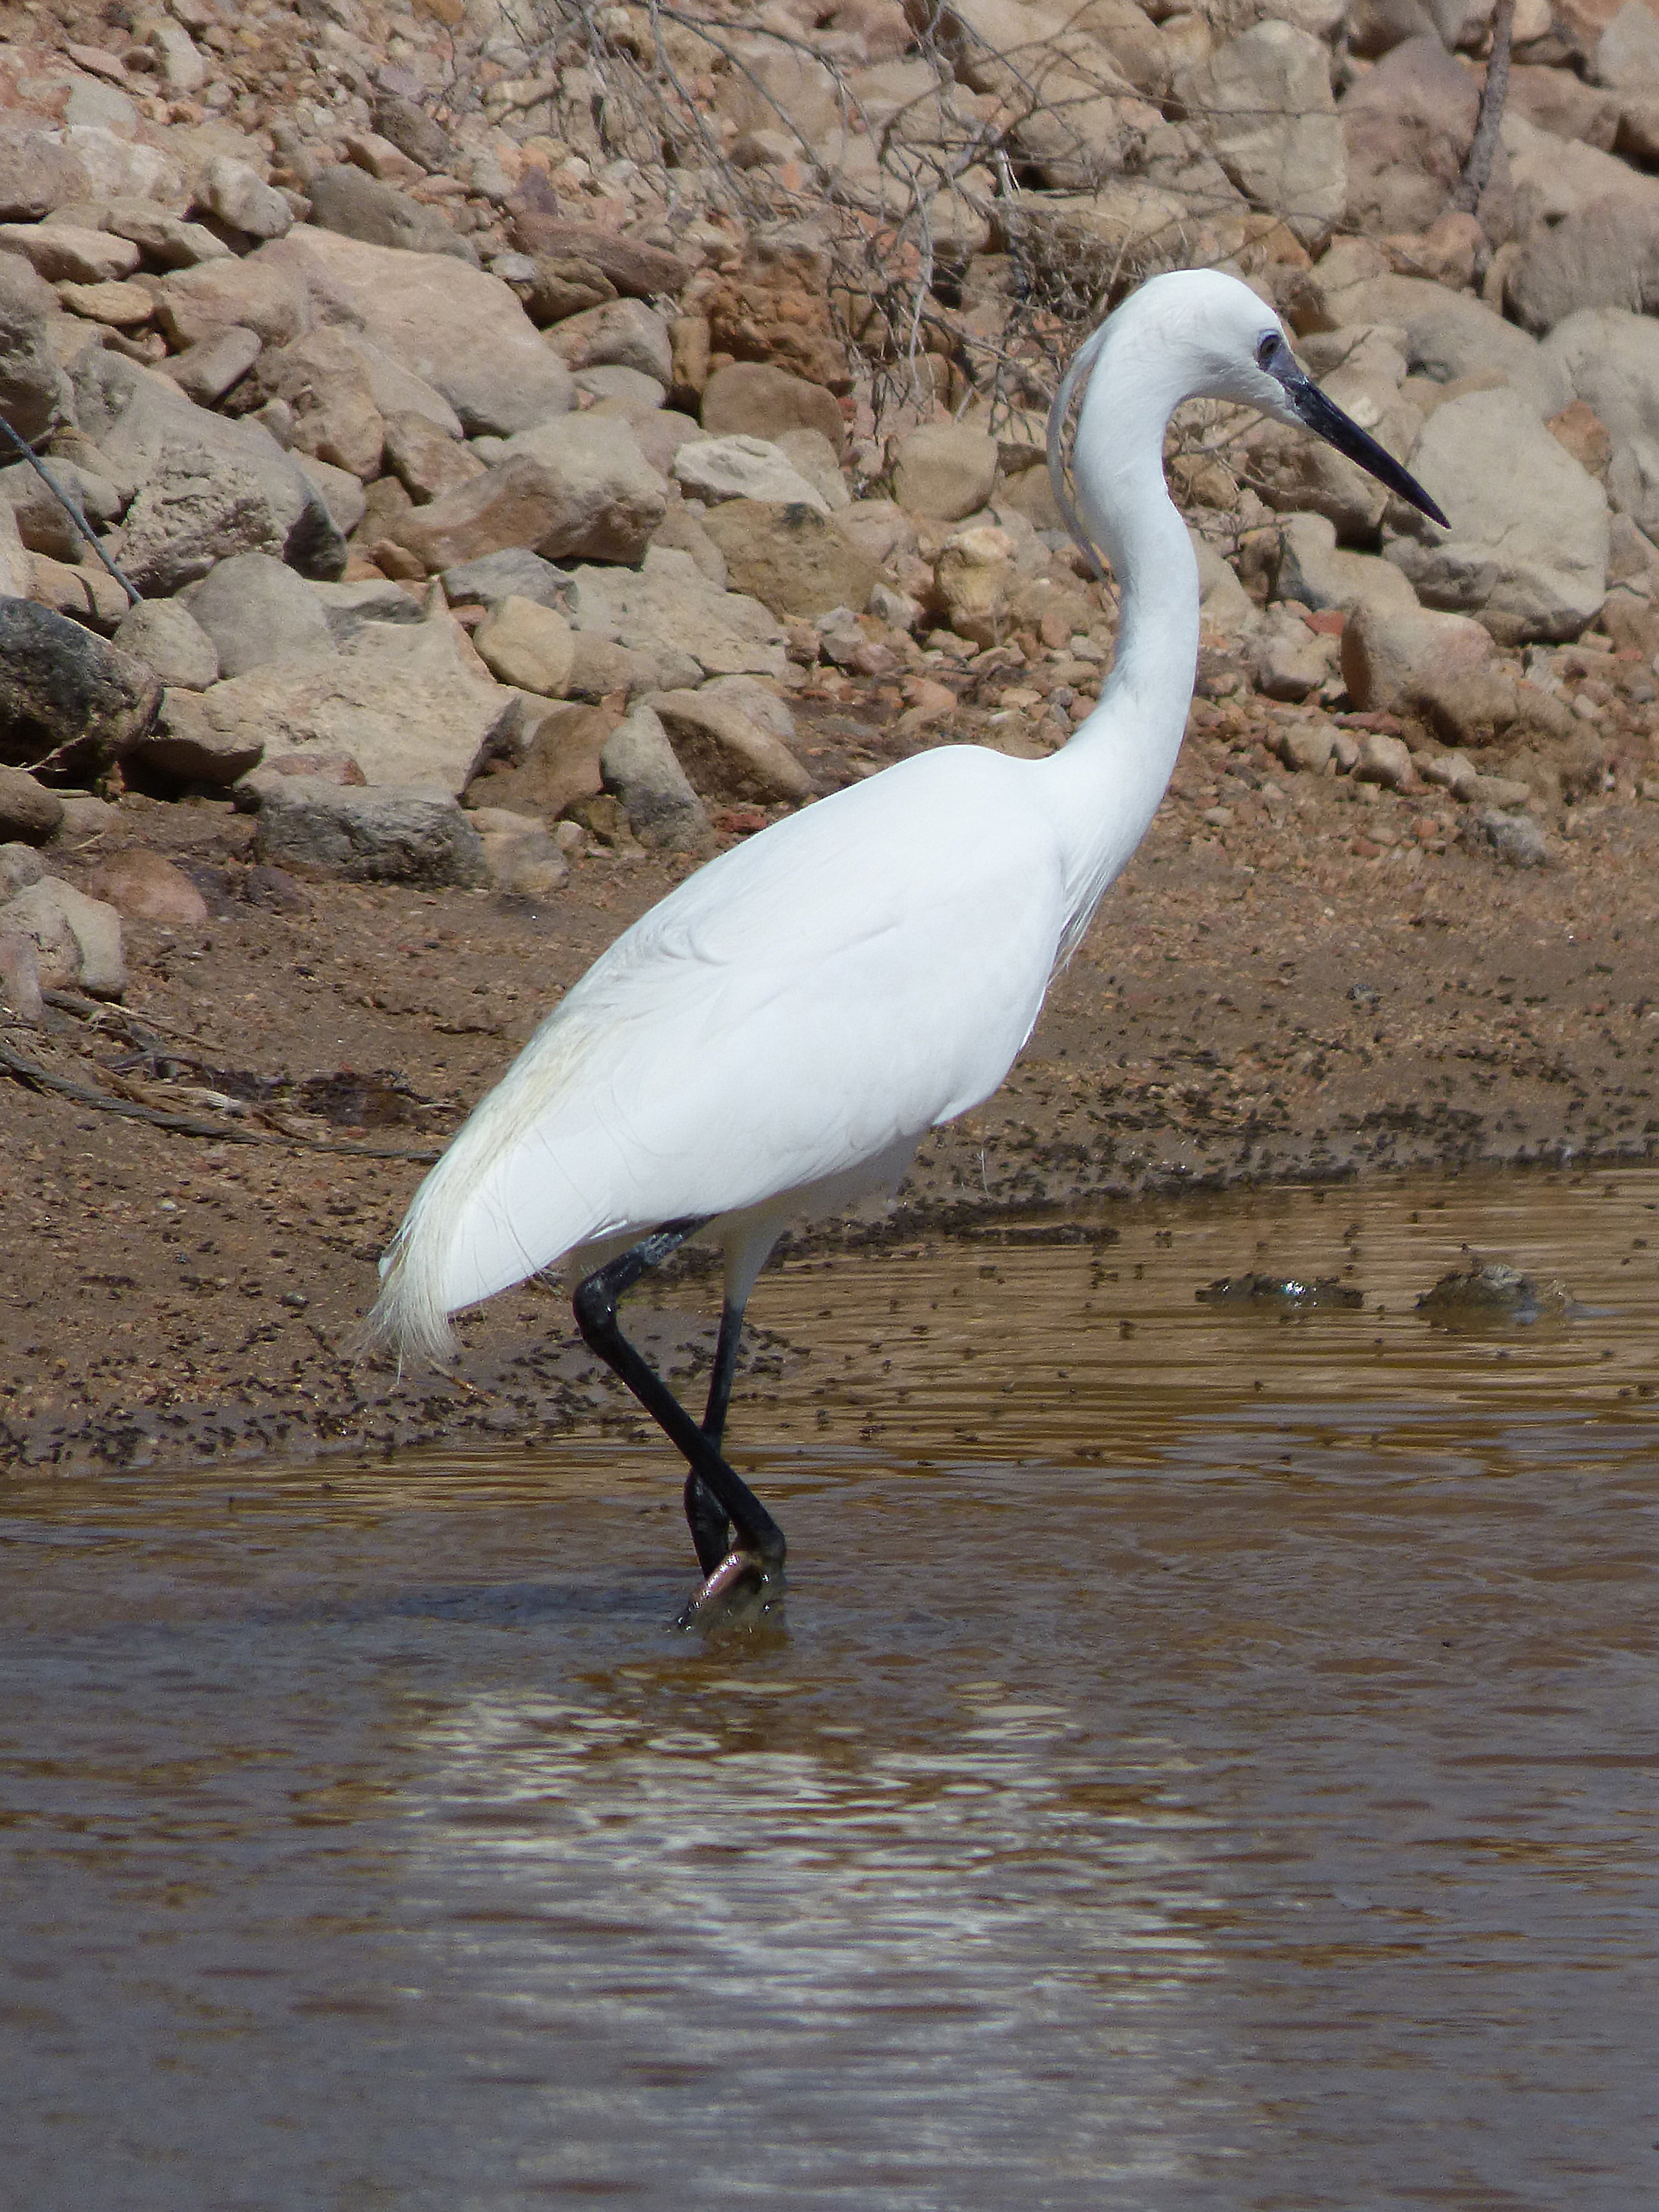
bird, wing, wildlife, beak, fauna, vertebrate, egret, heron, water bird, pelecaniformes, marshes, natural park, great egret, little egret, ebro delta, martinet blanc, snowy egret egretta garzetta